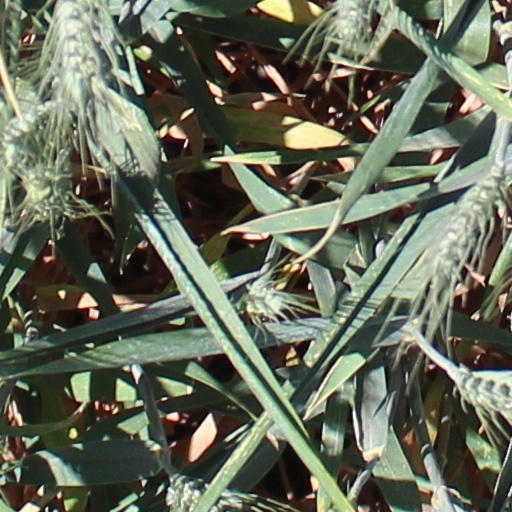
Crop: wheat